Kamp (Bad Doberan)

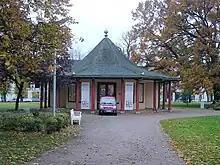
The Red, or Little, Pavilion

In spring 1808 the tents and wooden stalls on the Kamp were so dilapidated that the duke ordered the construction of a permanent building "in the shape of a funnel". The prototype was supposed to have been a building that Frederick Francis had seen during his Danish exile near Altona. Severin changed the drawing given to him, but kept the basic idea. On 17 May 1808 construction began and was completed in time for the start of the bathing season. The octagonal building represents a link between Classicism and Chinoiserie. The external shape of the building has been preserved, by contrast the interior was completely destroyed.